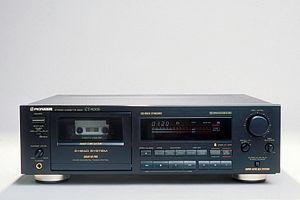
Platine cassette Pioneer CT-900S
Un magnétocassette ou magnétophone à cassette est un magnétophone utilisant une cassette audio comme support de lecture et d'enregistrement.